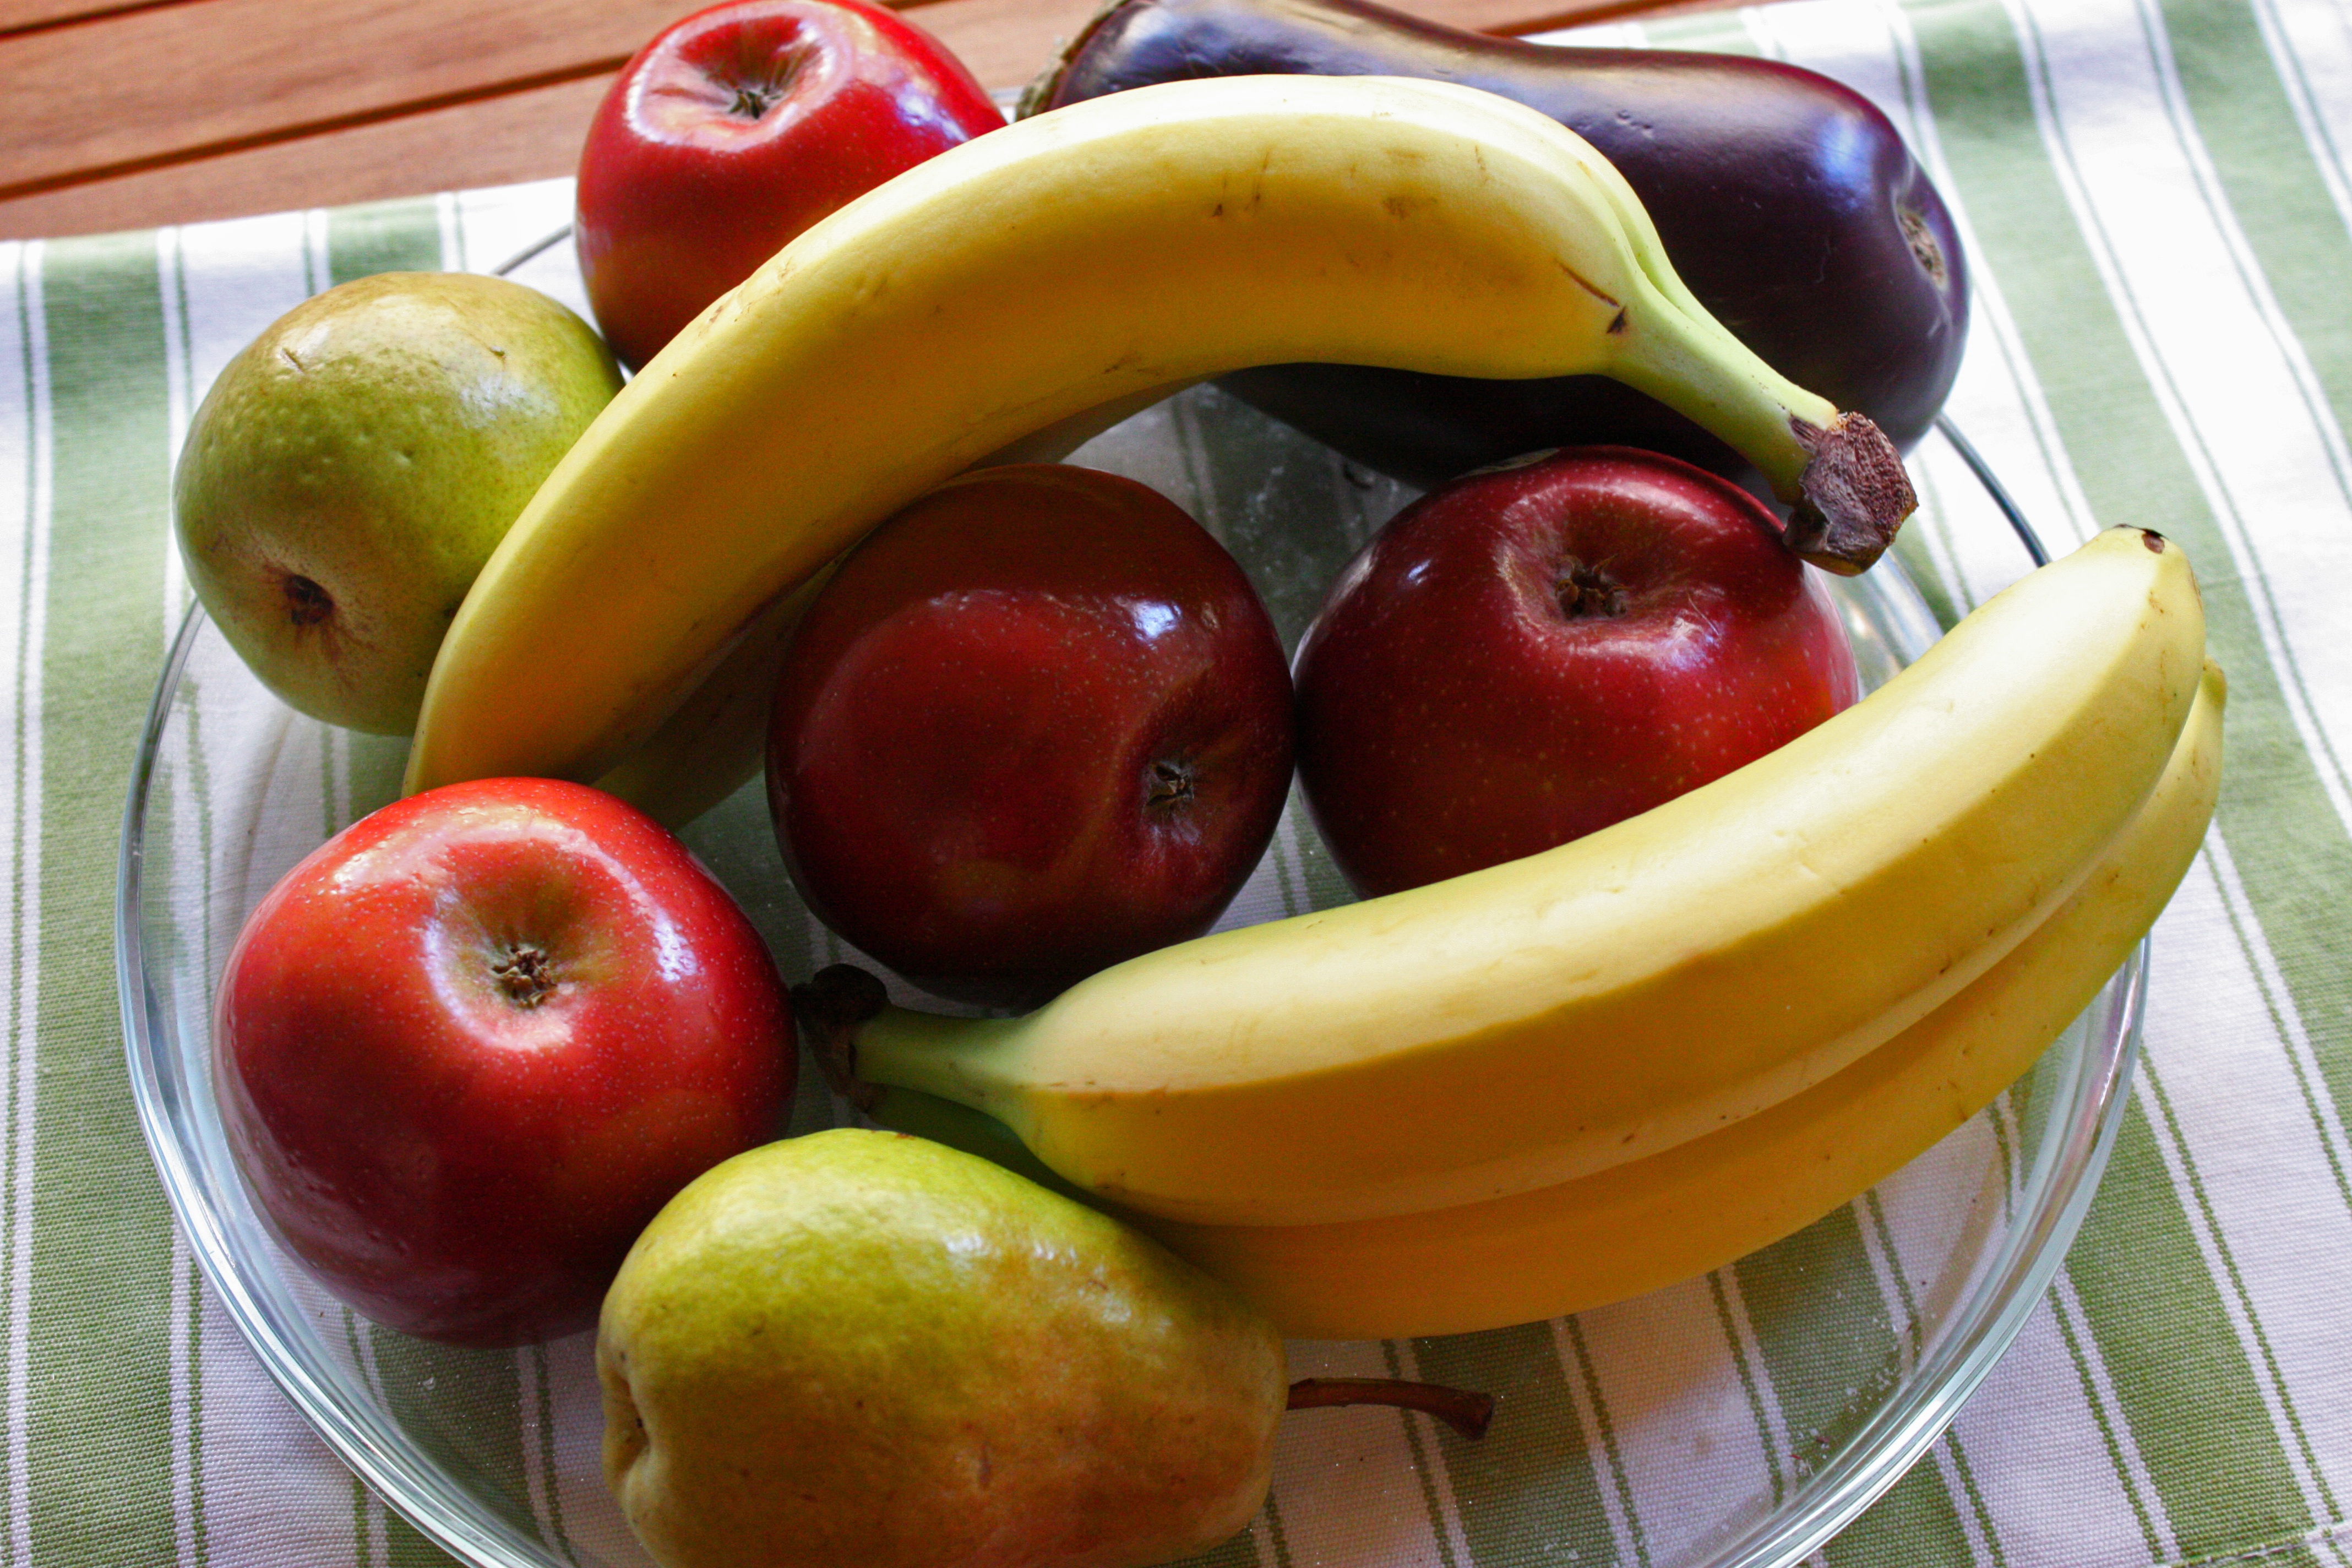
apple, plant, fruit, sweet, dish, meal, food, produce, healthy, dessert, delicious, bananas, pears, fruits, apples, raw, flowering plant, land plant